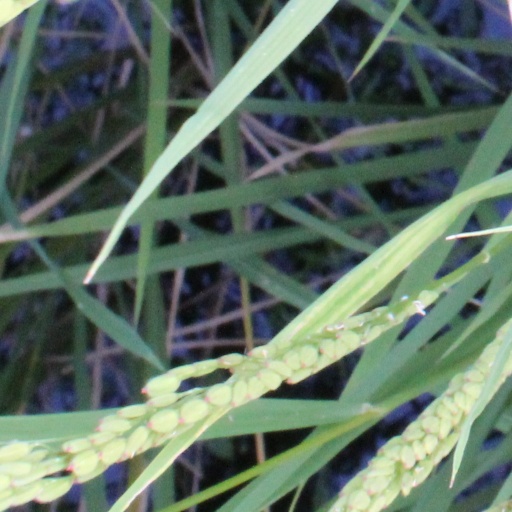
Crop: rice